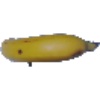
Label: Banana 1